Touch piece

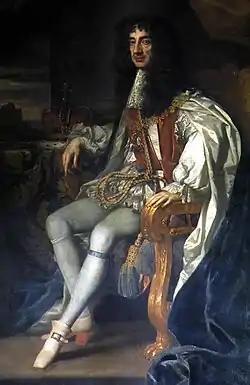
Charles II

Queen Anne, amongst many others, touched the 2-year-old infant Samuel Johnson in 1712 to no effect, for although he eventually recovered, he was left badly scarred and blind in one eye. He wore the medal around his neck all of his life and it is now preserved in the British Museum. It was believed that if the touch piece was not worn then the condition would return. Queen Anne last performed the ceremony on 14 April 1714. George I put an end to the practice as being "too Catholic", but the kings of France continued the custom until 1825. William of Malmesbury describes the ceremony in his "Chronicle of the Kings of England" (1120) and Shakespeare describes the practice in "Macbeth".